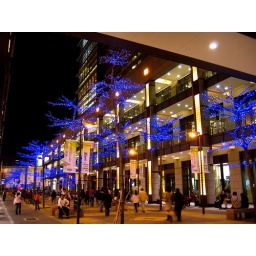
The blue lights in the trees contrasted nicely against the pale yellow glow in the Mitsukoshi mall.